Blind cave eel

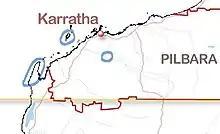
Blue area depicts recorded distribution of the blind cave eel endemic to the north-western Australia

The Blind cave eel has only been spotted 36 times in 20 sites from 1959 to 2017. Observations were made in 3 regions; Cape Range, Pilbara, and Barrow Island, which makes the blind cave eel endemic to north-western Australia.